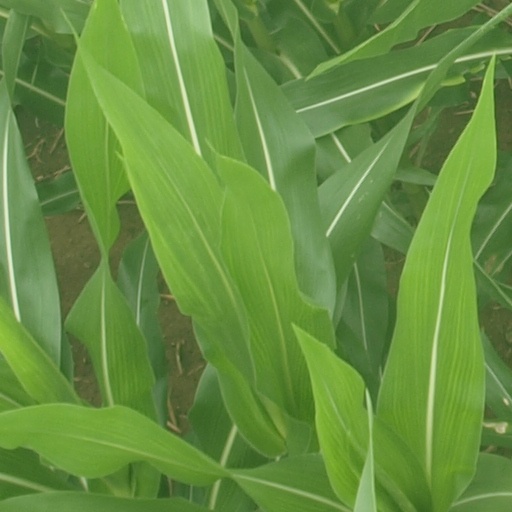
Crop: maize; corn